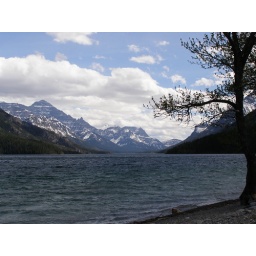
There are 3 lakes: Upper, Middle, and Lower Waterton Lake. Tour boats ply this lake in season.